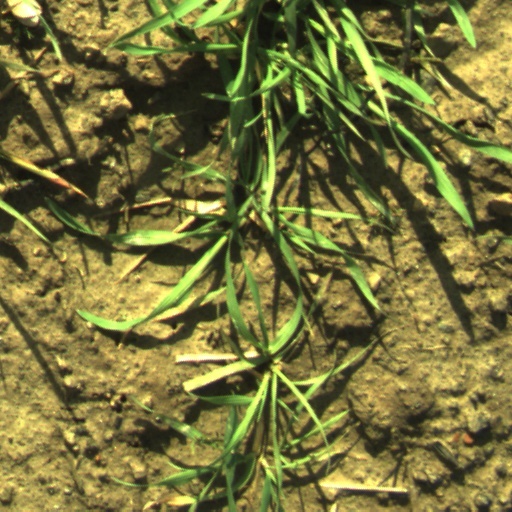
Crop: wheat